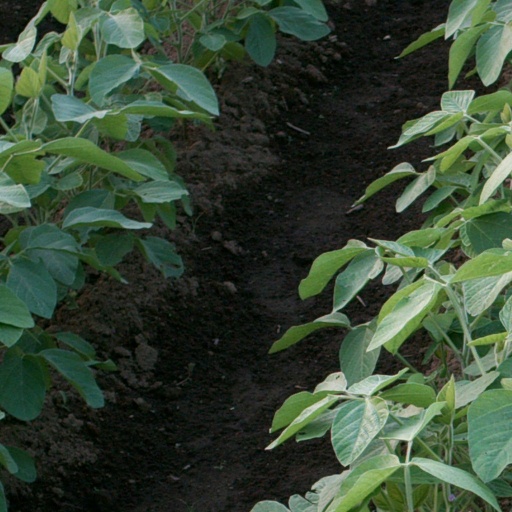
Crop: soybean